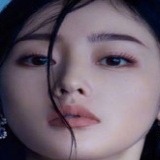
diễn viên Trương Thiên Ái